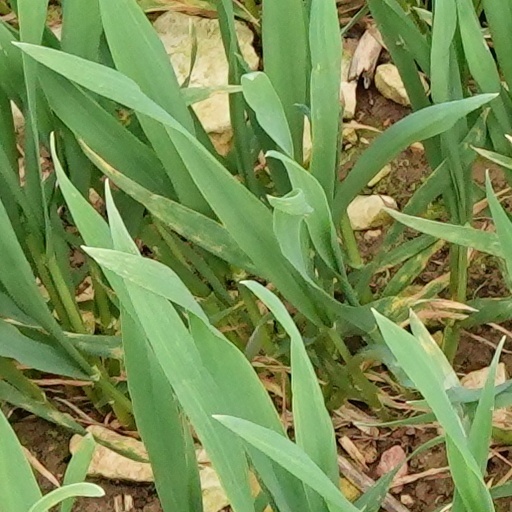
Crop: wheat